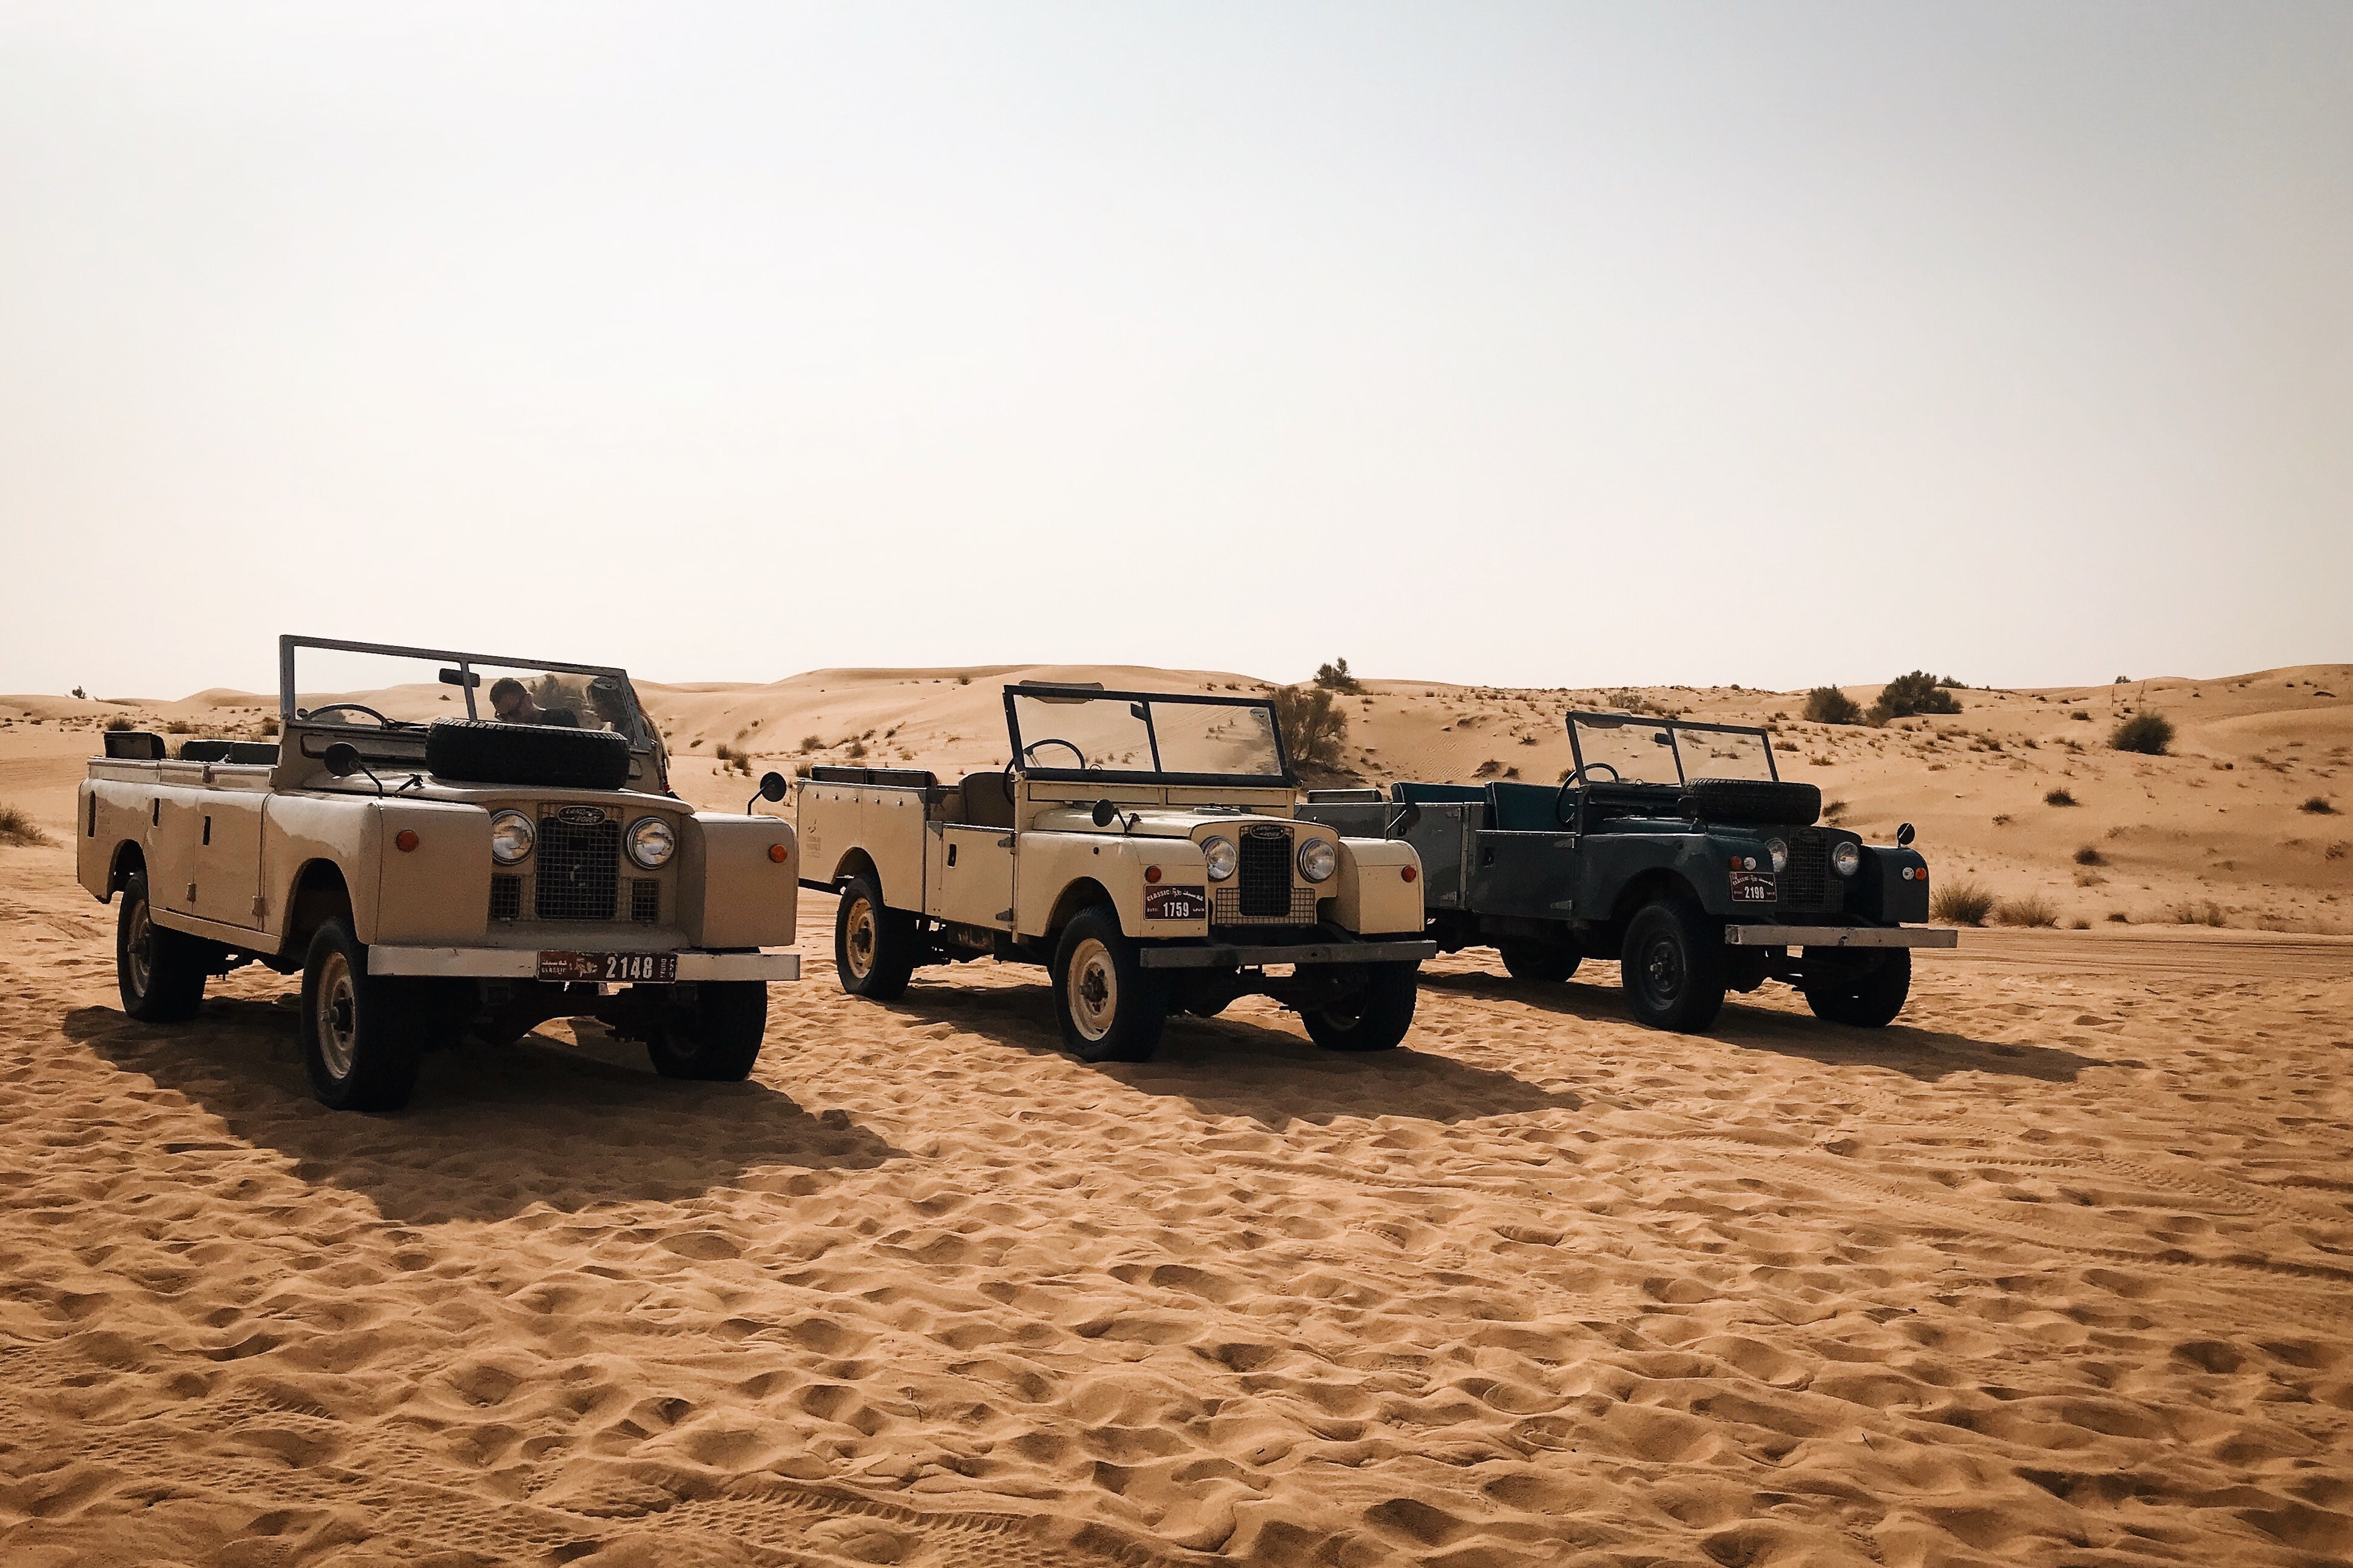
desert, vehicle, car, motor vehicle, aeolian landform, military vehicle, sand, off roading, mode of transport, landscape, sahara, off road vehicle, erg, ecoregion, safari, humvee, caravan